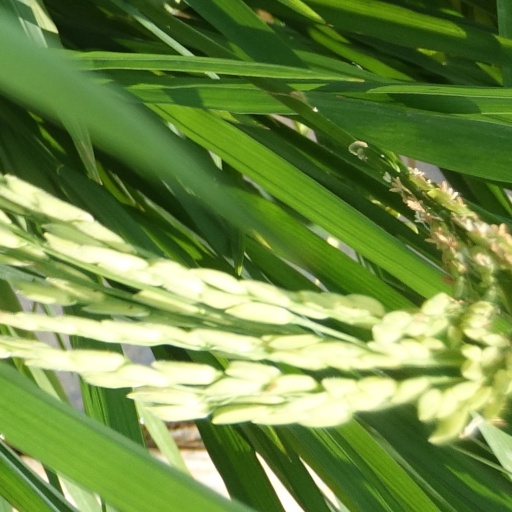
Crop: rice